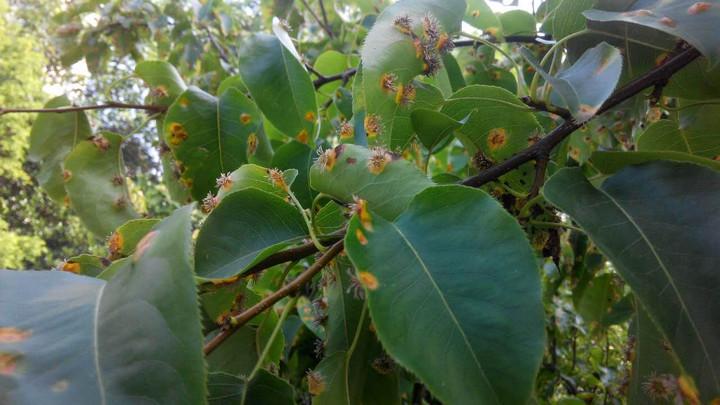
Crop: apple
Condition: rust